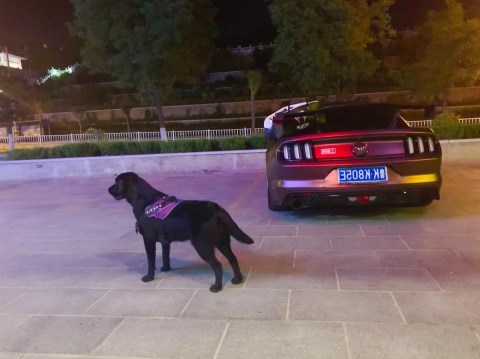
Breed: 3580-n000122-Labrador_retriever